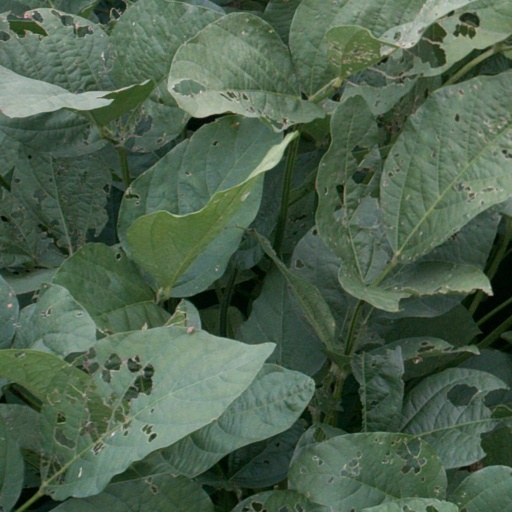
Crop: soybean